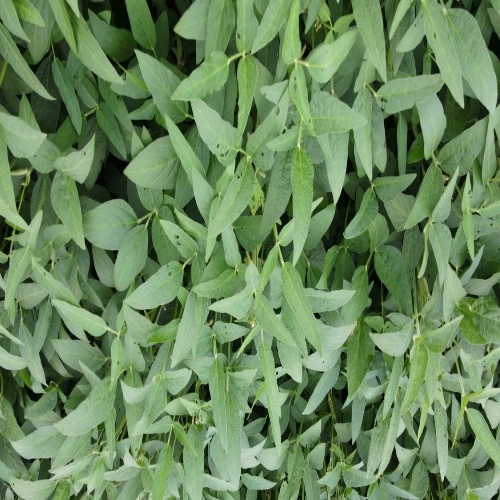
Label: Diabrotica_speciosa